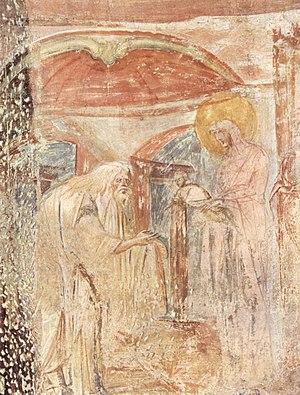
Le Maestro di Castelseprio désigne un maître anonyme italien actif au VIIIᵉ ou au IXᵉ siècle, l'auteur des fresques de l'église Santa Maria Foris Portas à Castelseprio, dans la province de Varese, en Lombardie.